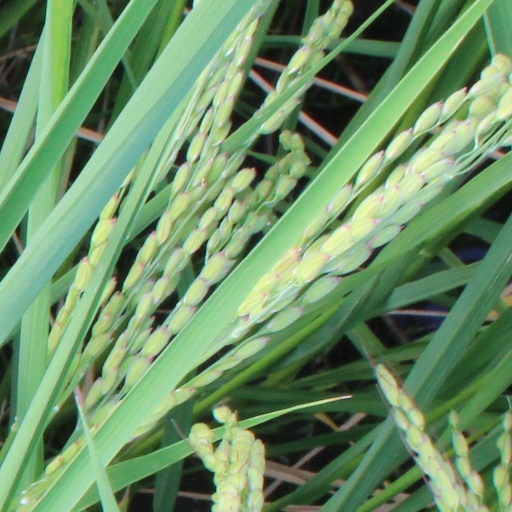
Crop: rice